Oratory of the Compagnia di San Bernardino

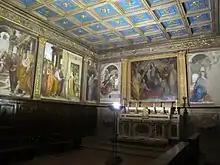
The upper oratory

The confraternity was first recorded in 1273 when it was dedicated to the Virgin Mary and Francis of Assisi. It was rededicated as the Compagnia della Madonna della Veste Nera di San Francesco in the 14th century and then as the Compagnia di San Bernardino in 1450 after Bernardino of Siena's canonisation, around which time it began building an oratory.